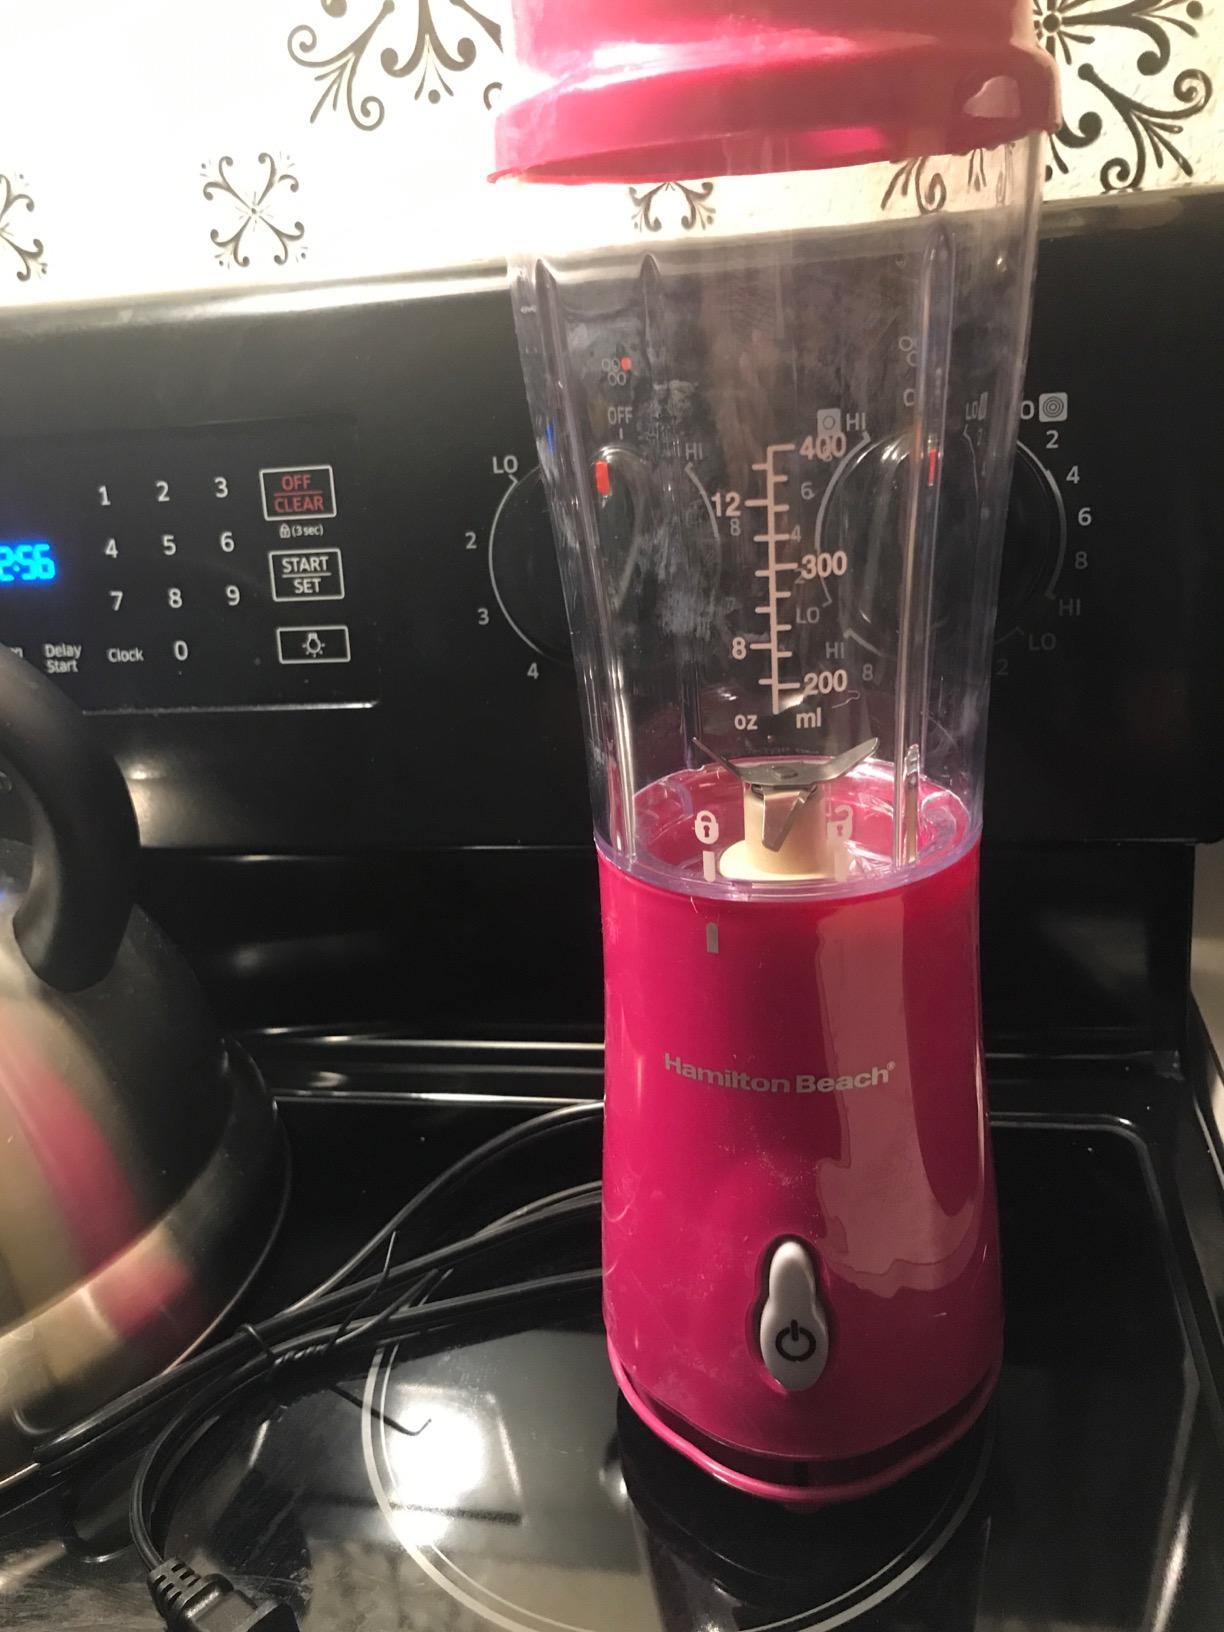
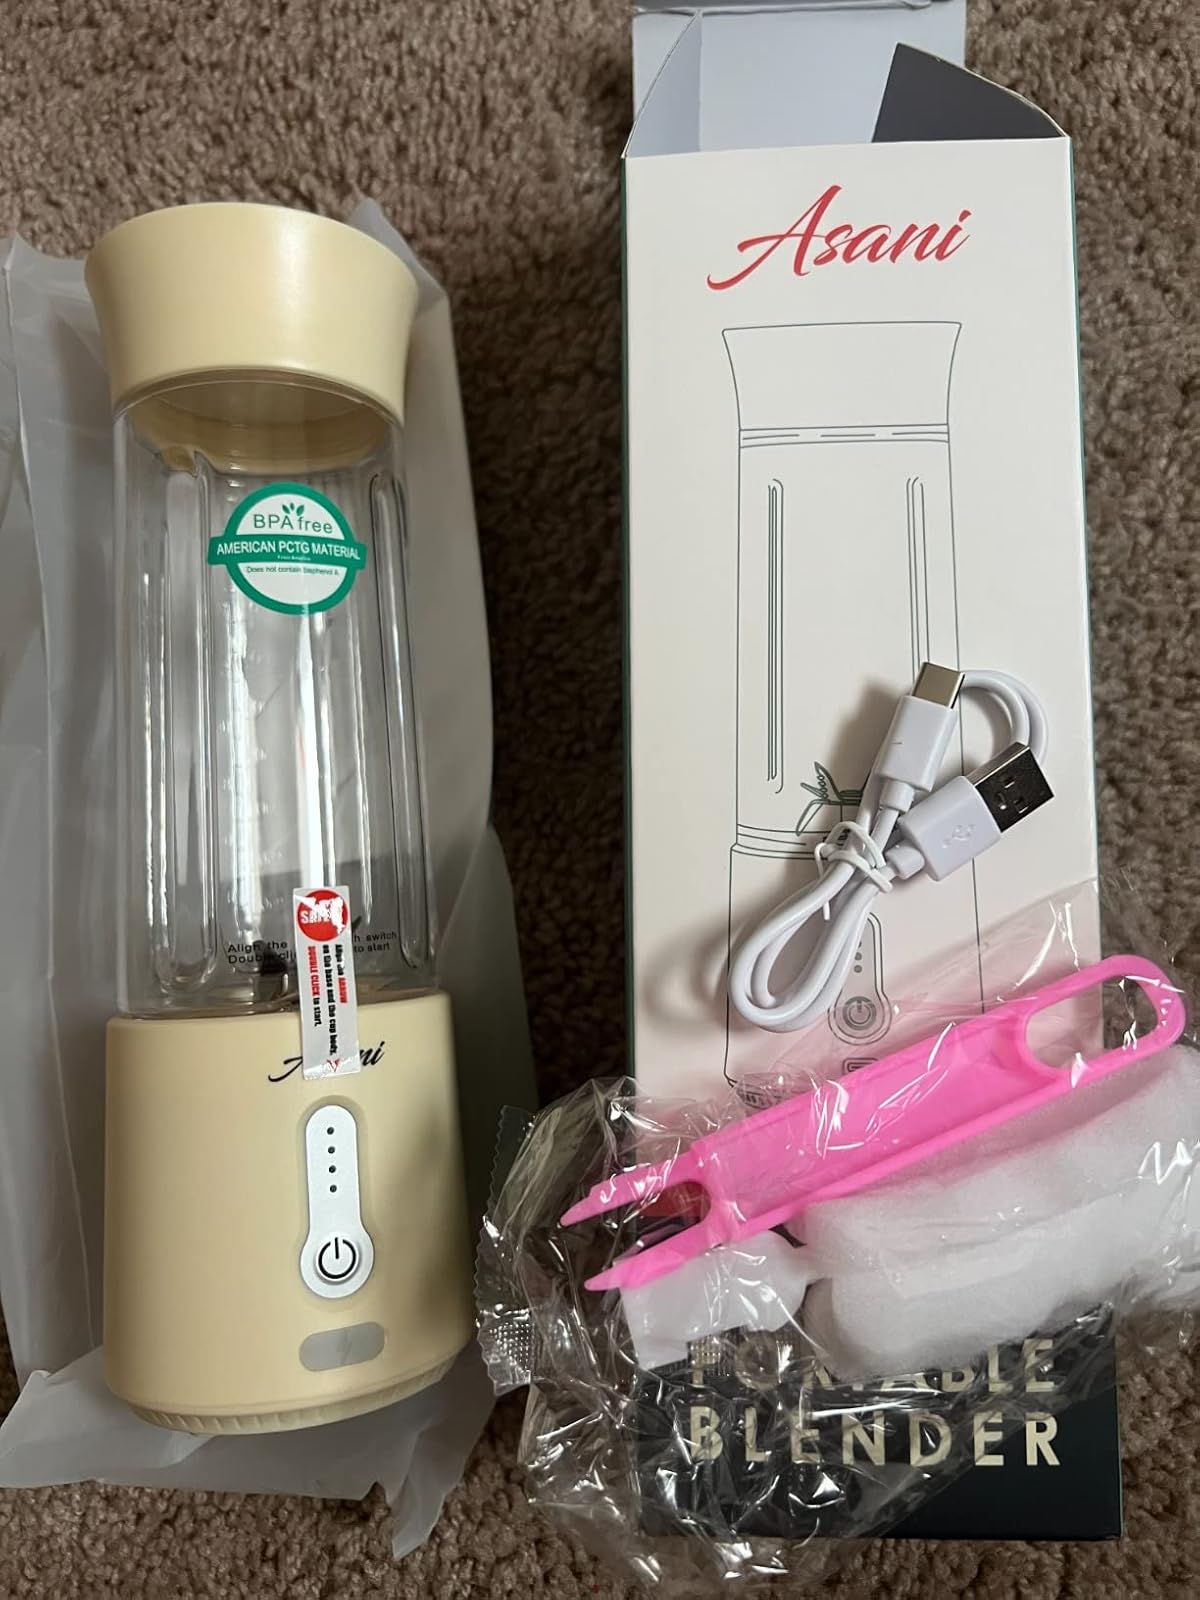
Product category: items_blender
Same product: no